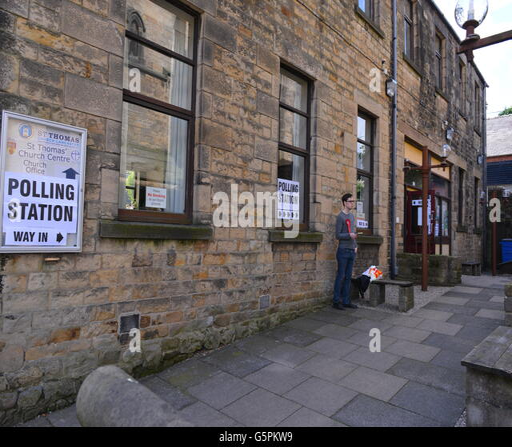
voters take part in the referendum